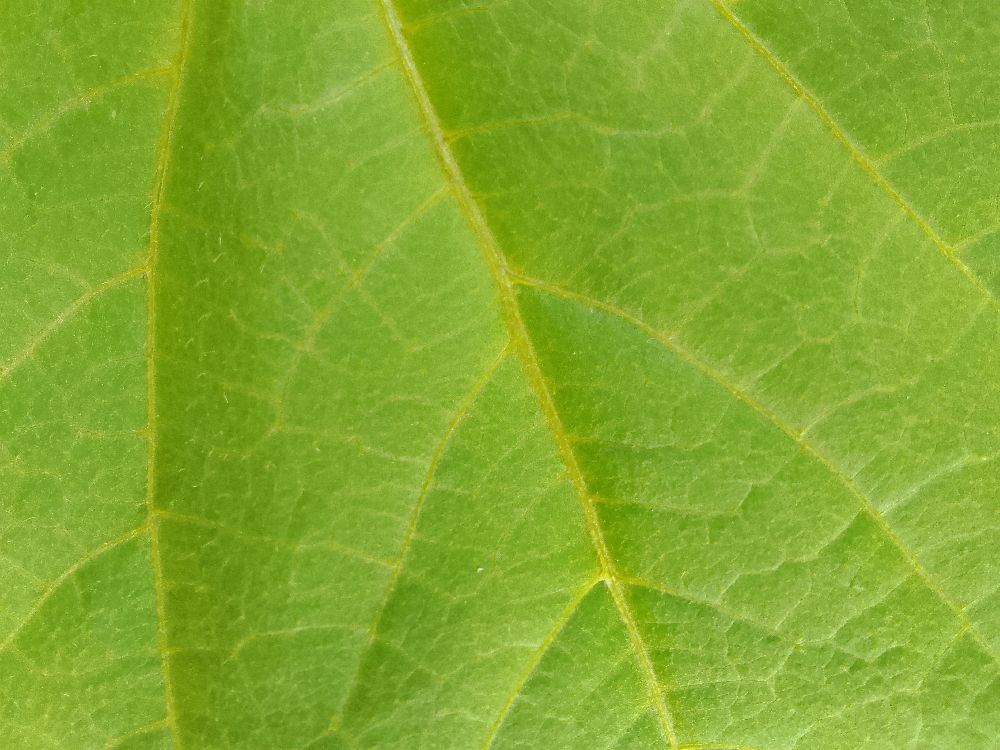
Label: healthy